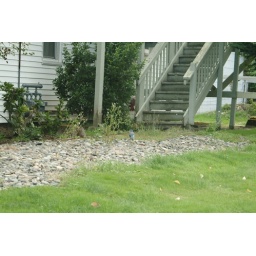
Heard and spotted in a yard in Puyallup, Wa. while walking to the Fair. Intersection 7th &amp;amp; 7th SW